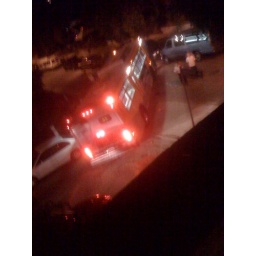
This bus got stuck in front of my house